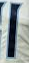
Number: 1